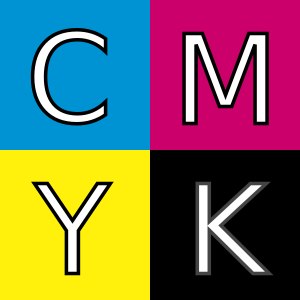
CMYK
De tre grundfarver i CMYK-systemet.
CMYK er et farvesystem, som tager udgangspunkt i primærfarverne cyan, magenta og yellow samt Key color, og er det mest anvendte system i trykkerimaskiner og printere. Alle farver inden for CMYK-skalaen angives med procentuel mætning af farverne. F.eks. vil sekundærfarven klar rød bestå af: Cyan=0%, Magenta =100%, Yellow=100%, Key color=0%. En CMYK's gamut er mindre end det menneskelige øjes.